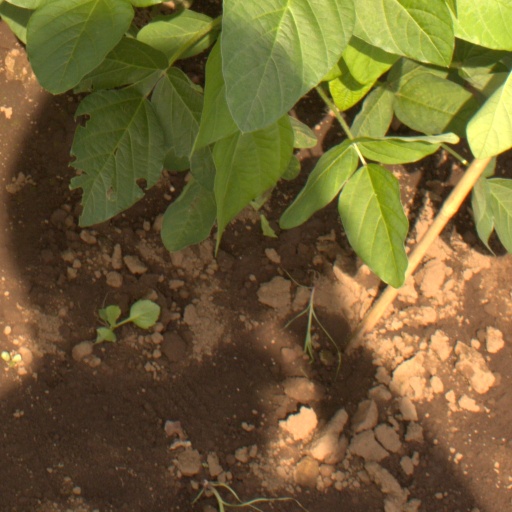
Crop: soybean